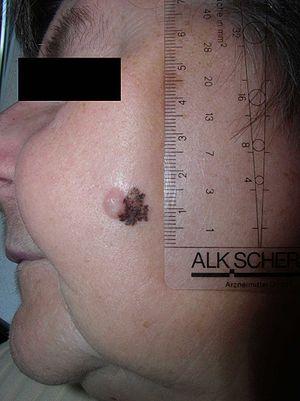
Le mélanome est un cancer de la peau ou des muqueuses, développé aux dépens des mélanocytes.